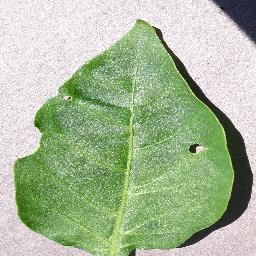
Label: Pepper,_bell___healthy